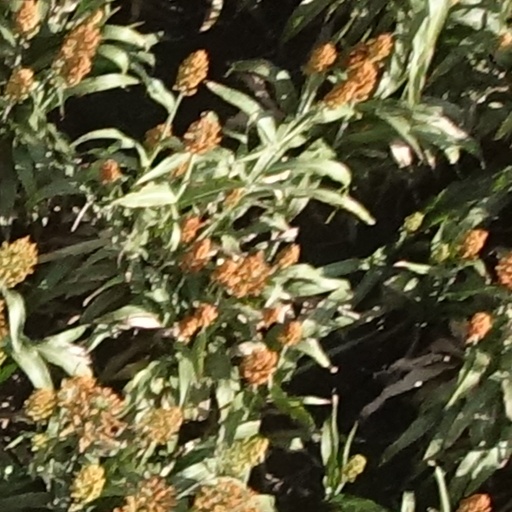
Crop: sorghum